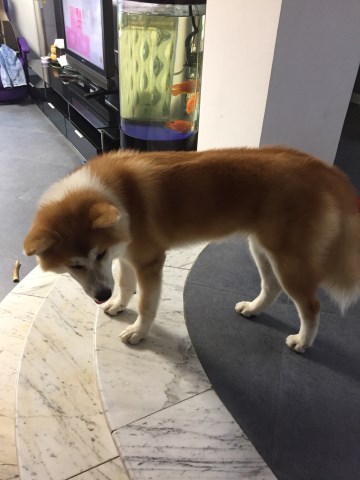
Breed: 1043-n000001-Shiba_Dog